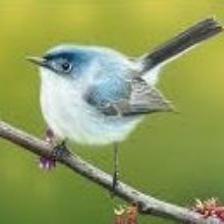
Species: BLUE GRAY GNATCATCHER
Scientific name: POLIOPTILA CAERULEA